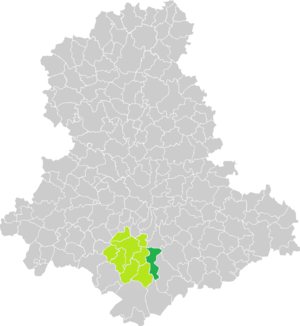
Carte de situation de la commune de Saint-Priest-Ligoure (en vert foncé) dans le votre Canton (en vert clair) sur une carte des communes de la Haute-Vienne
Saint-Priest-Ligoure est une commune française située dans le département de la Haute-Vienne en région Nouvelle-Aquitaine.